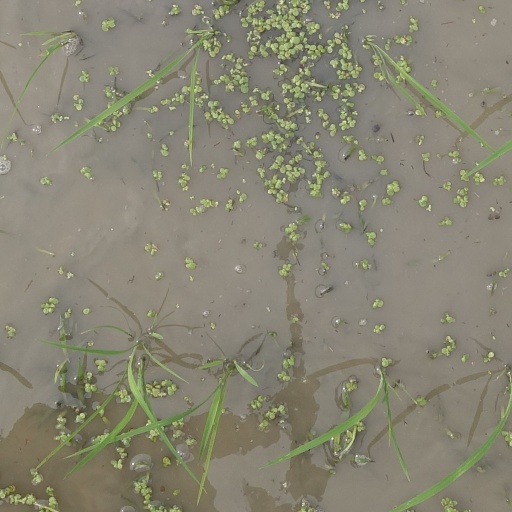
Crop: rice